Alessandro Scarlatti

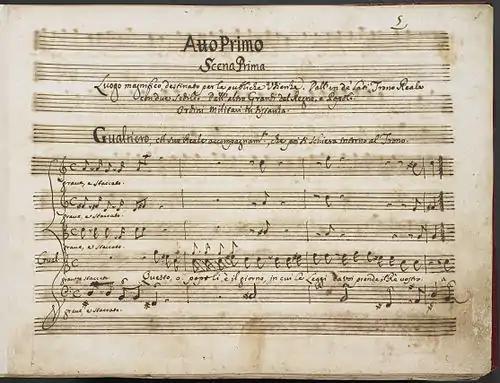
An autograph manuscript of Scarlatti's "Griselda"

"Mitridate Eupatore", accounted his masterpiece, composed for Venice in 1707, contains music far in advance of anything that Scarlatti had written for Naples, both in technique and in intellectual power. The later Neapolitan operas ("L'amor volubile e tiranno" 1709; "La principessa fedele" 1710; "Tigrane", 1714, &c.) are showy and effective rather than profoundly emotional; the instrumentation marks a great advance on previous work, since the main duty of accompanying the voice is thrown upon the string quartet, the harpsichord being reserved exclusively for the noisy instrumental "ritornelli". In his opera "Teodora" (1697) he originated the use of the orchestral "ritornello".